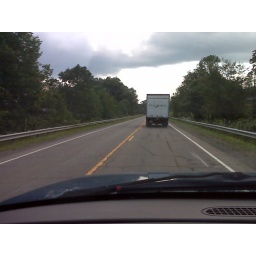
That housewares-laden box truck is being driven by @johnnybunn. I don't envy him at all.